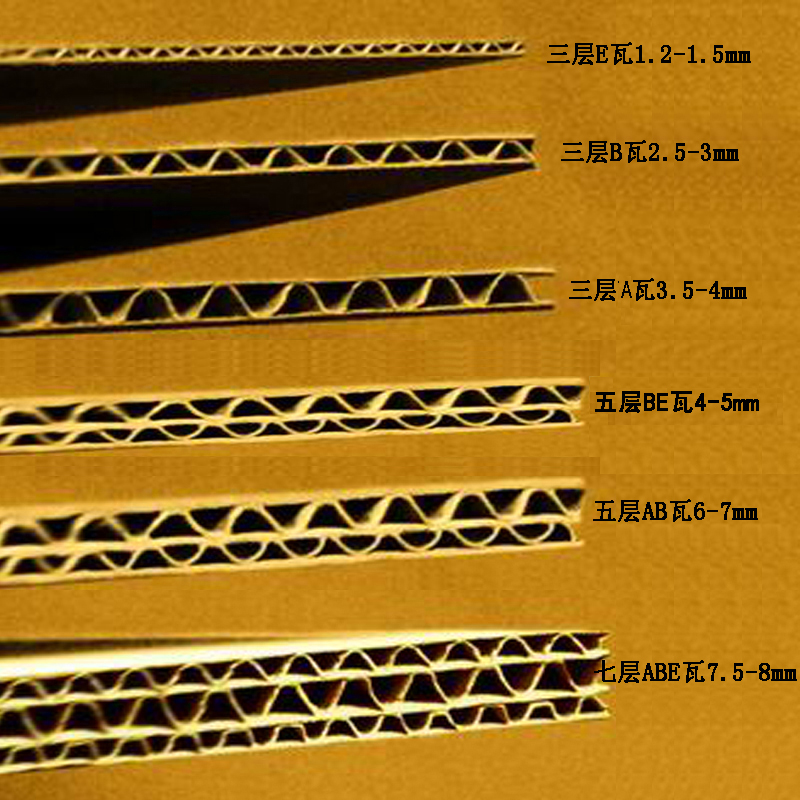
Label: cardboard